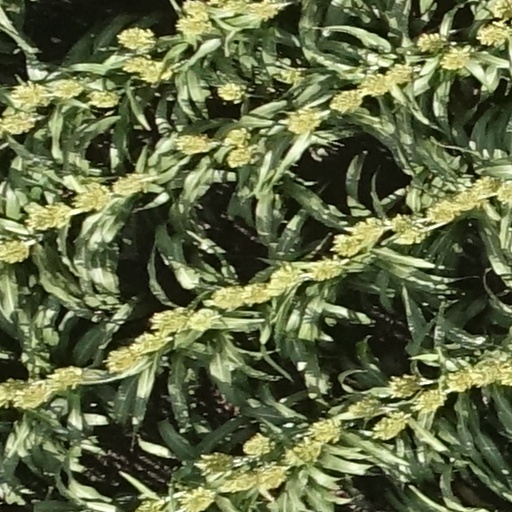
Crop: sorghum